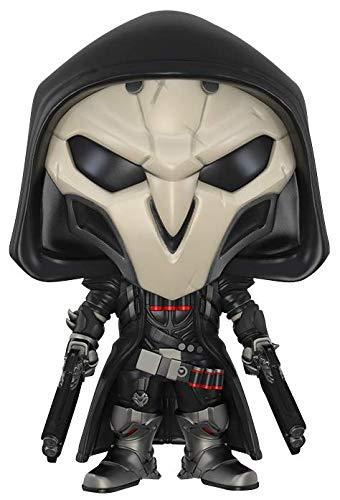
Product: Funko Pop! Games: Overwatch Action Figure - Reaper
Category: Toys & Games | Collectible Toys
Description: From Over-watch, Reaper, as a stylized POP vinyl from Funko.
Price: $10.80
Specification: ProductDimensions:2.5x2.5x3.8inches|ItemWeight:3.04ounces|ShippingWeight:3.2ounces(Viewshippingratesandpolicies)|DomesticShipping:ItemcanbeshippedwithinU.S.|InternationalShipping:ThisitemcanbeshippedtoselectcountriesoutsideoftheU.S.LearnMore|ASIN:B01CDEXB56|Californiaresidents:ClickhereforProposition65warning|Itemmodelnumber:9299|Manufacturerrecommendedage:14-15years